Kreuzviertel

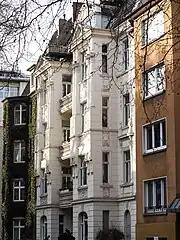
Art Nouveau house

Kreuzviertel got its name from the Church of the Holy Cross "Kreuzkirche", which represents the center of the borough.